Giles of Viterbo

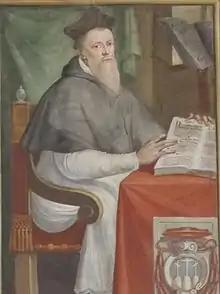
"Cardinal Bishop Giles of Viterbo", 17th-century fresco in the Priori Palace, Viterbo, Italy.

Giles Antonini commonly referred to as Giles of Viterbo, was a 16th-century Italian Augustinian friar, bishop of Viterbo and cardinal, a reforming theologian, orator, humanist and poet. He was born in Viterbo and died in Rome.